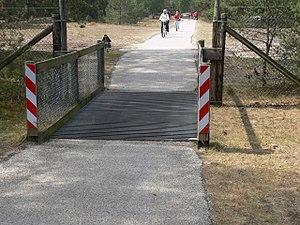
La barrière canadienne, passage canadien, pas canadien, également désigné par le mot-valise bovistop est un système de confinement des grands animaux qui permet de se passer de barrière mobile, en laissant, dans un système de clôture, une ouverture permettant la libre circulation des piétons et des véhicules.
Le parc national De Hoge Veluwe est l'un des plus grands parcs nationaux des Pays-Bas, s'étendant sur 54,5 km² de dunes et forêts achetées par Hélène Kröller-Müller et Anton Kröller au début du XXᵉ siècle et légués à l'État en 1935.